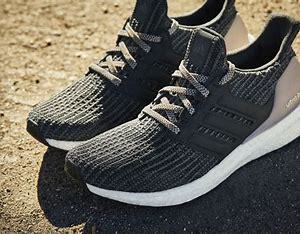
Brand: Adidas
Model: Ultraboost